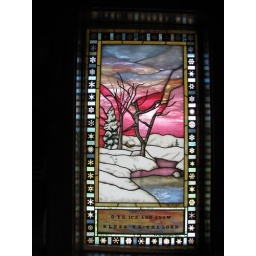
A stained glass window in the Chapel of the Transfiguration in Grand Teton National Park.